Hans Buchner

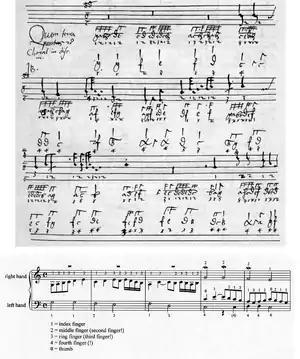
Fingered setting of "Quem terra, pontus", the pre-tridentine office hymn for the Assumption (A second setting by Buchner is also found in the ms. Basel FI 8a)

Hans Buchner (also Joannes Buchner, Hans von Constanz; 26 October 1483 – March 1538) was a German organist and composer.